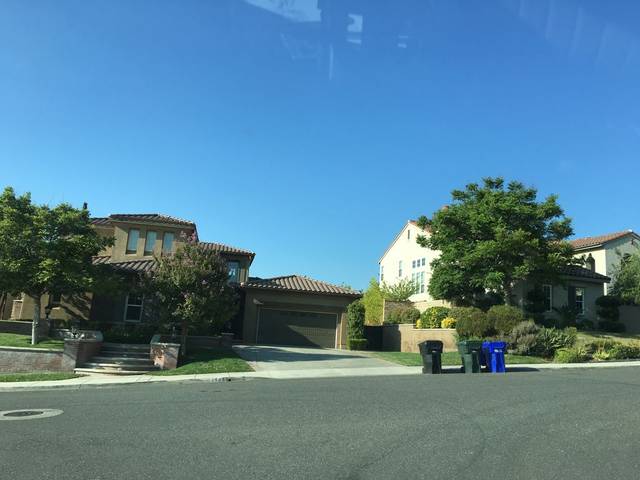
Region: Mexico
Coordinates: 34.408, -118.592